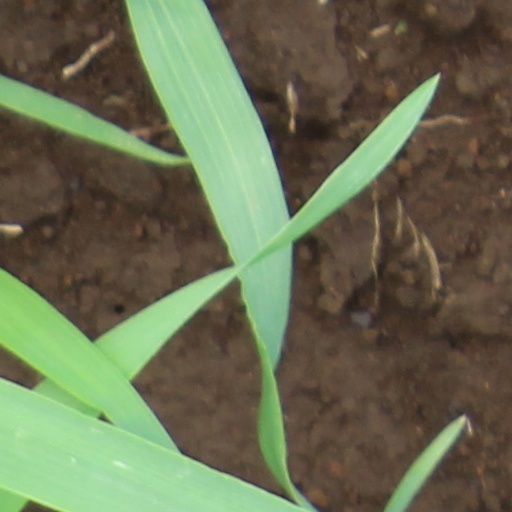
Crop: wheat